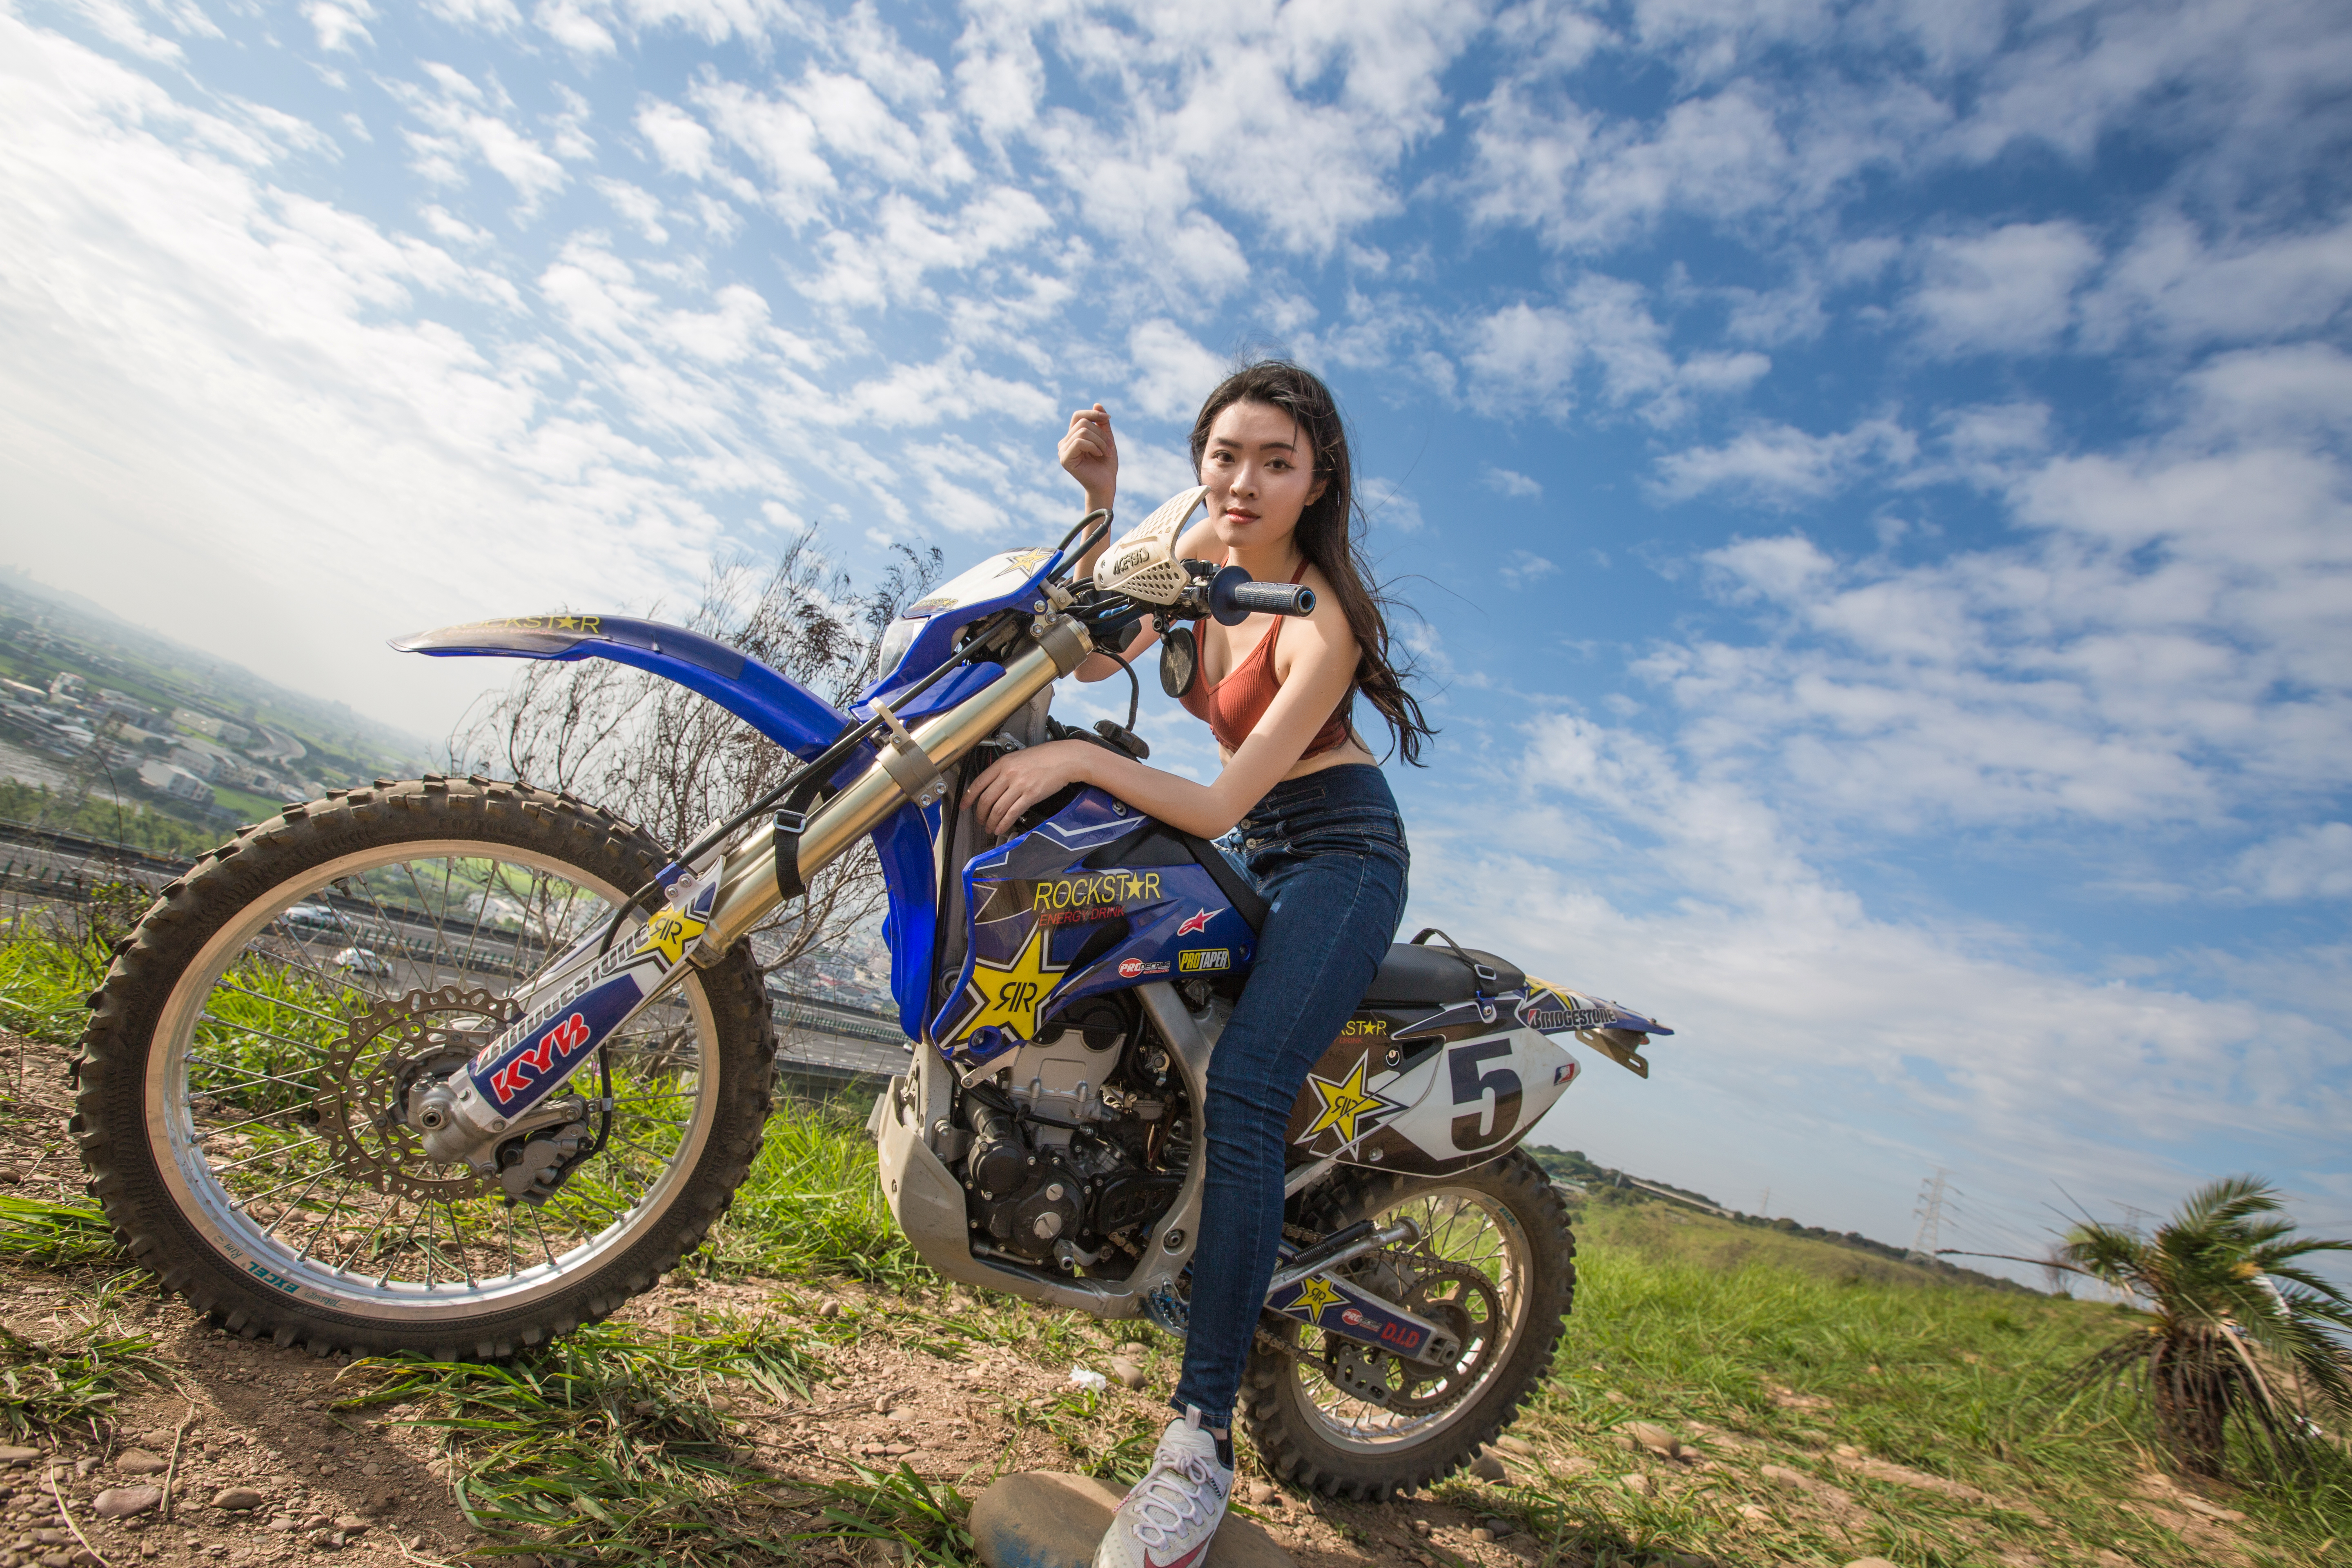
women, model, people, girl, photography, asian, vehicle, motorcycle, enduro, freestyle motocross, motocross, motorcycling, off roading, sky, tree, racing, recreation, adventure, freeride, automotive tire, terrain, mountain, extreme sport, spoke, motorcycle racing, endurocross, downhill mountain biking, motorsport, rim, wheel